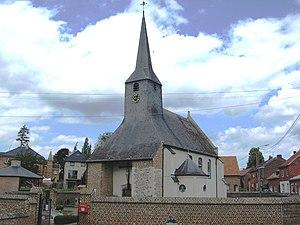
Cette page regroupe une partie des monuments classés de la ville de Looz.